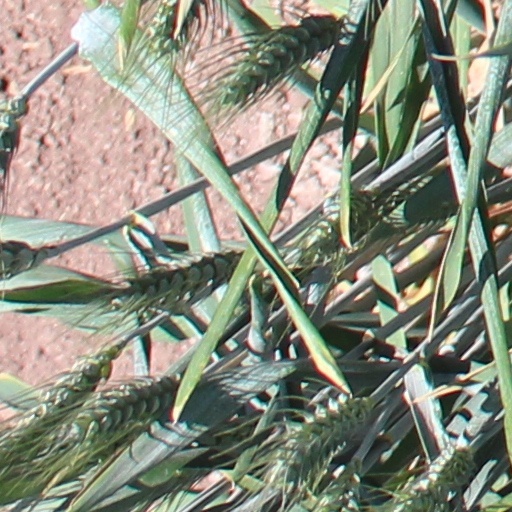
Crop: wheat